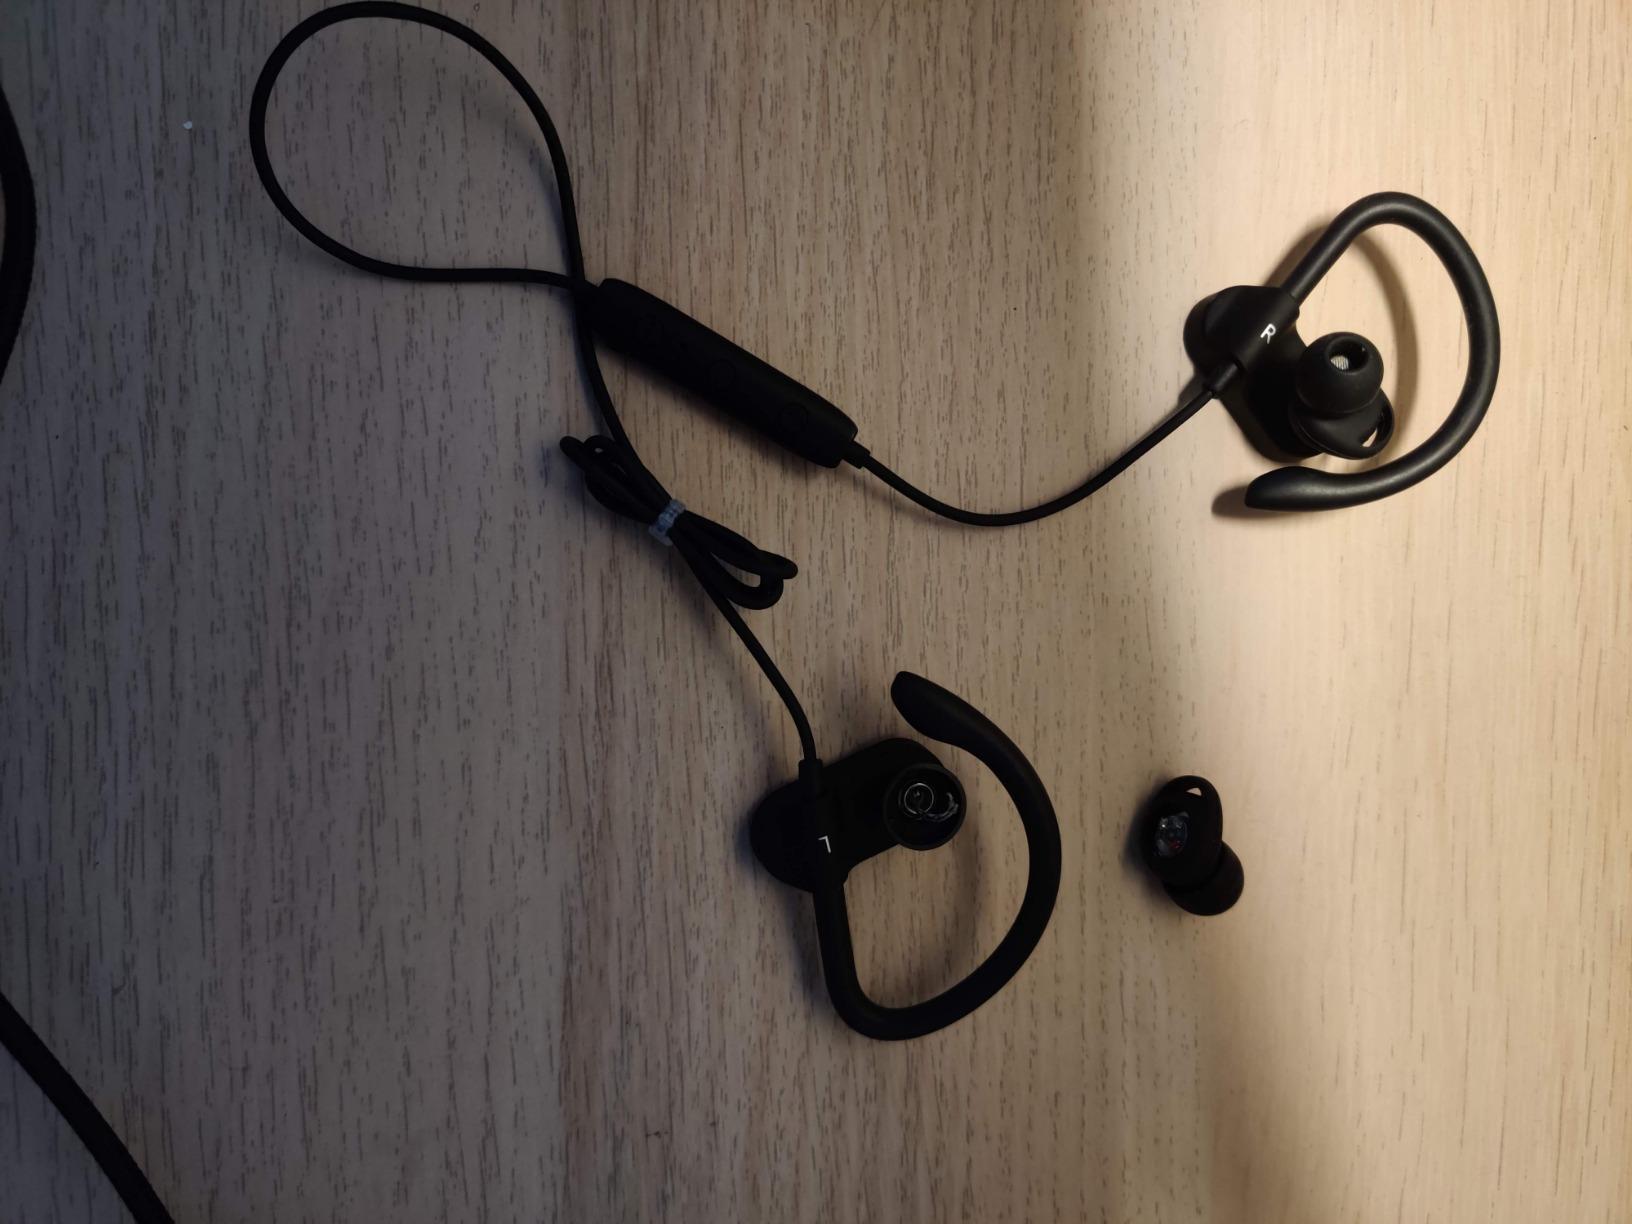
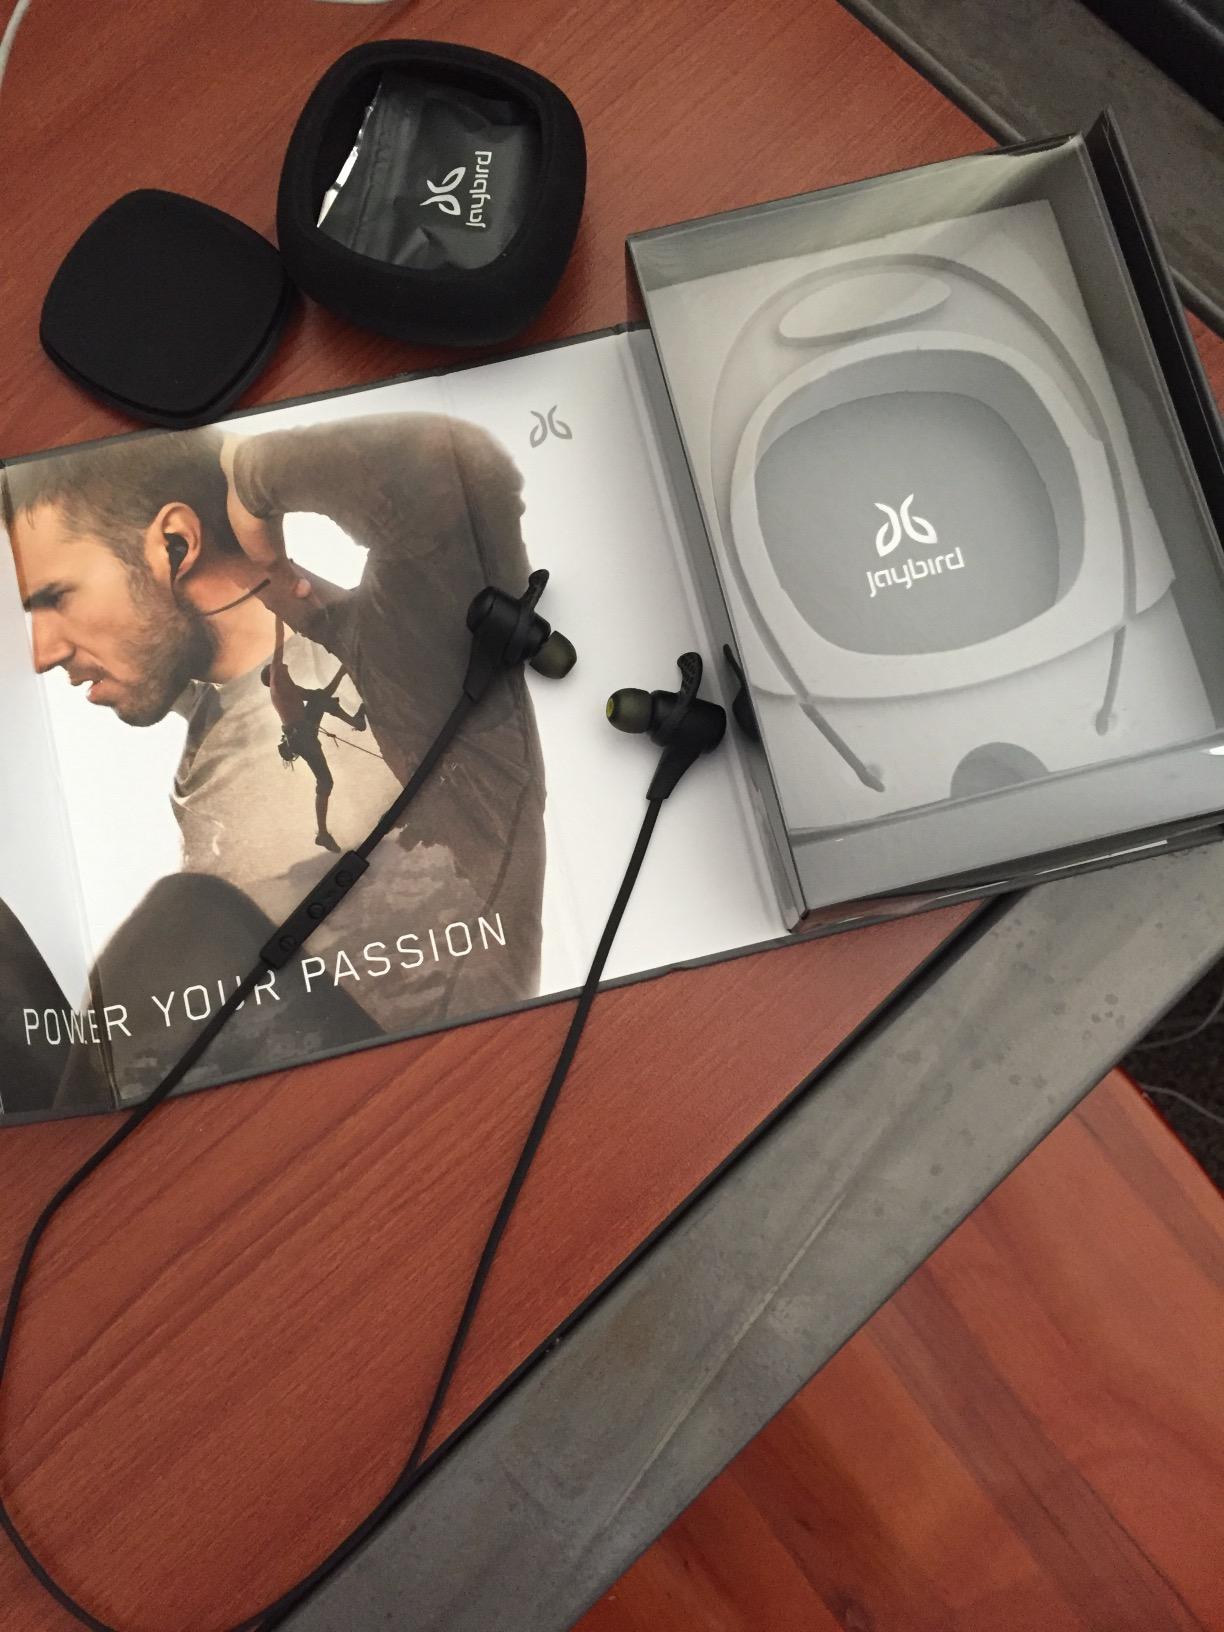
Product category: headphones
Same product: no